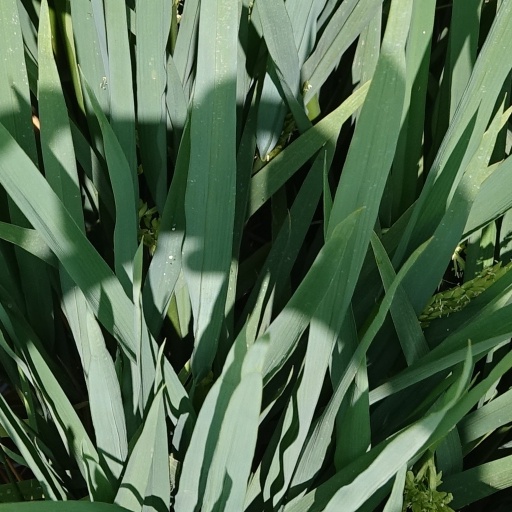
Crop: rice